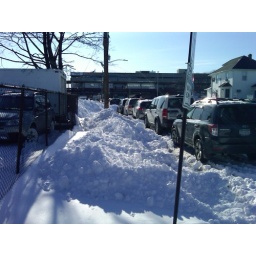
Parking lot and street are plowed, sidewalk is five feet deep in snow.